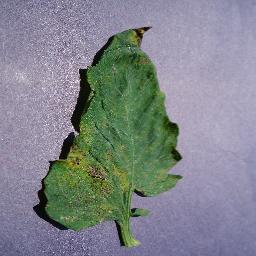
Label: Tomato___Septoria_leaf_spot